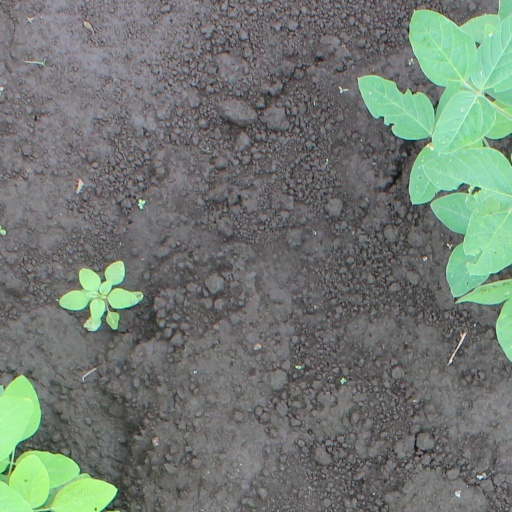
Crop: soybean